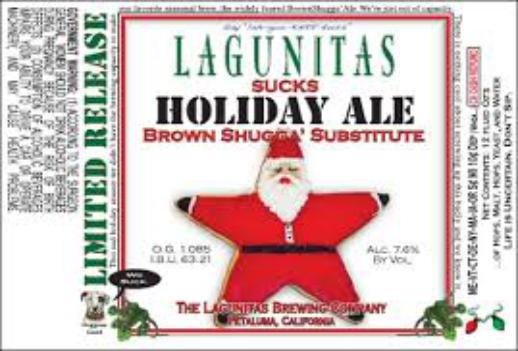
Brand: Lagunitas
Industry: Food